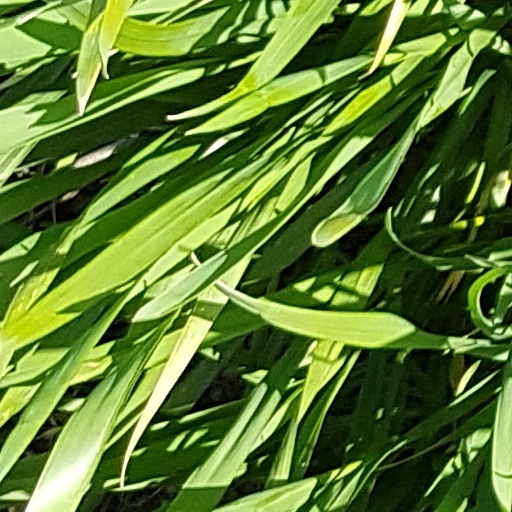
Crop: wheat